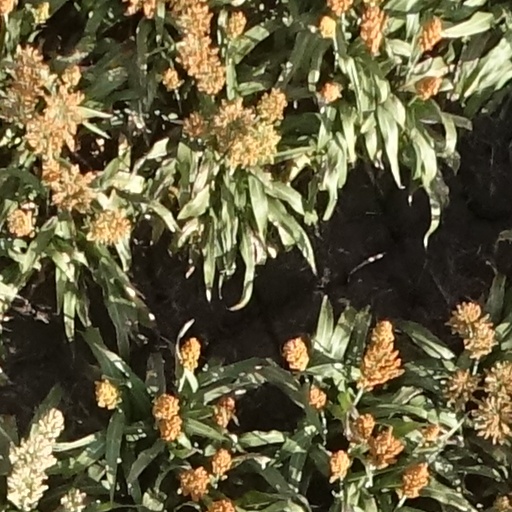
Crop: sorghum